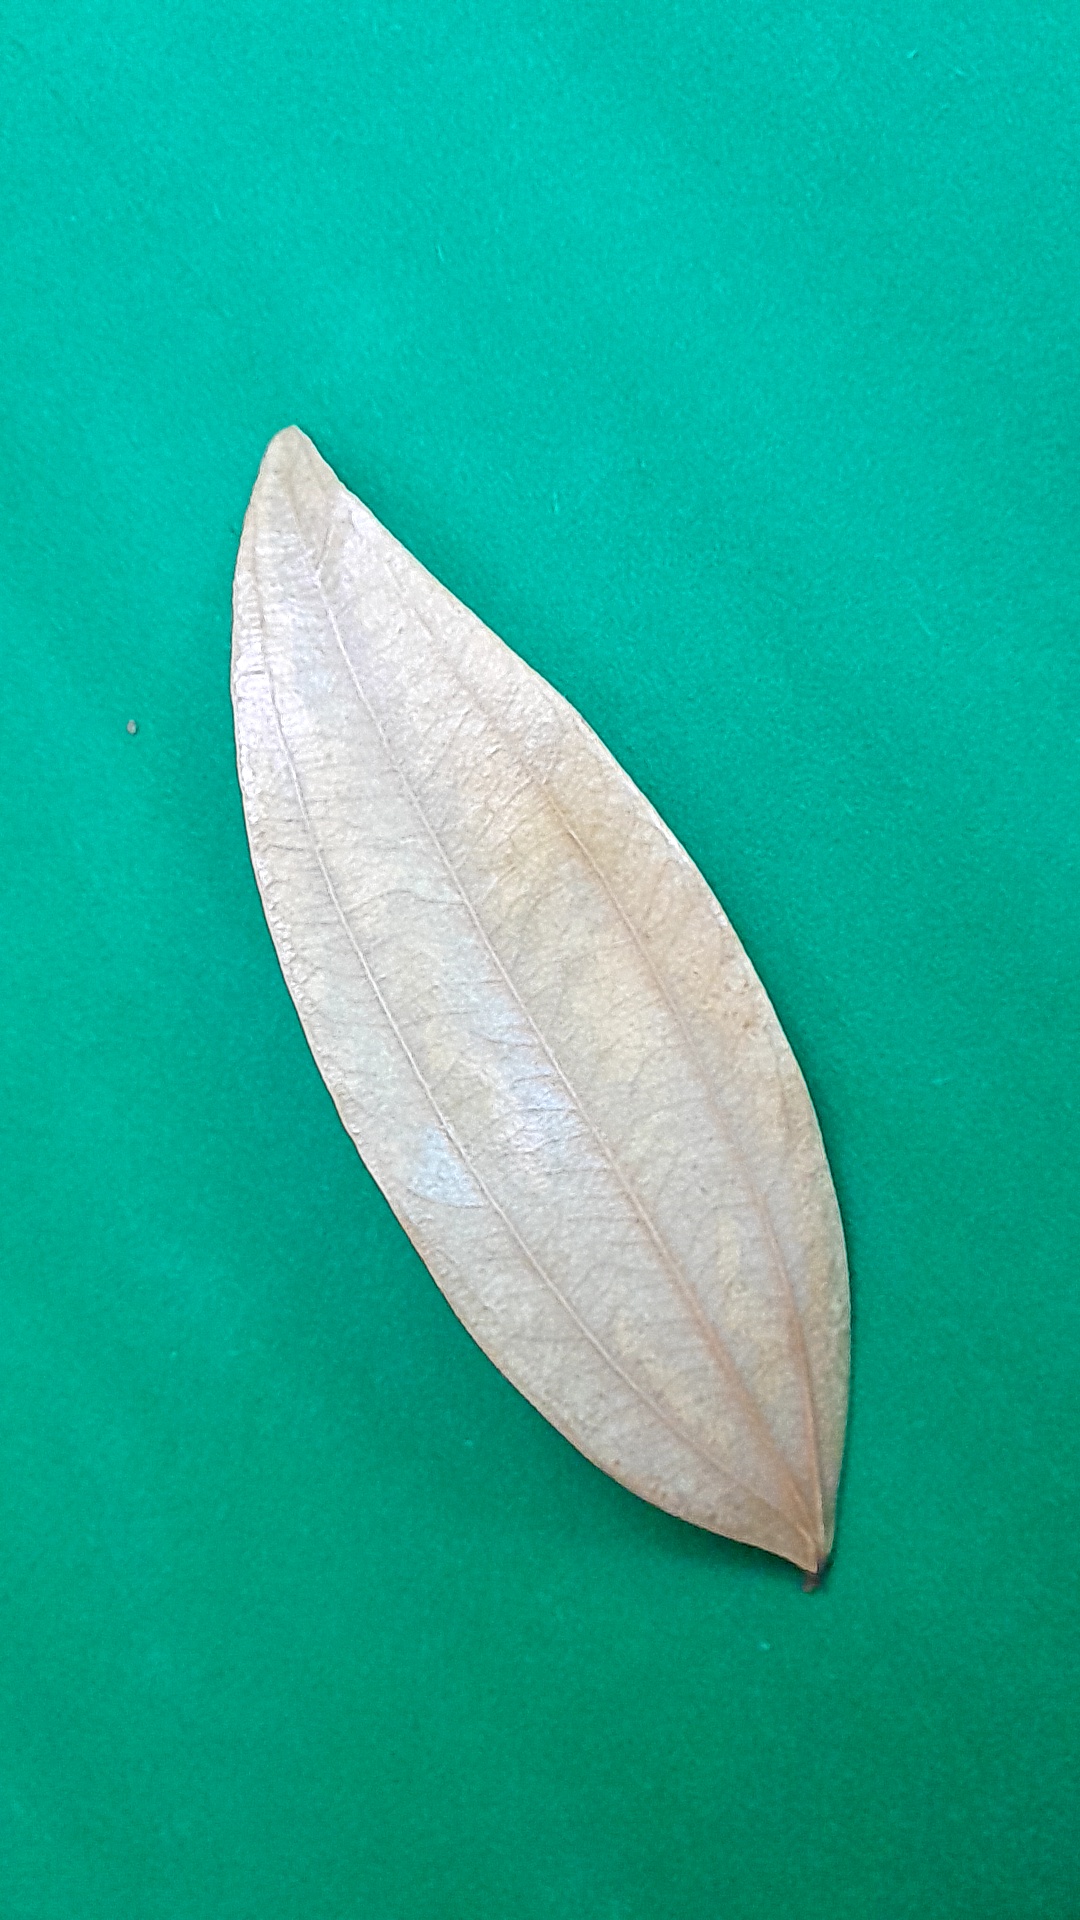
Label: Dry Leaf